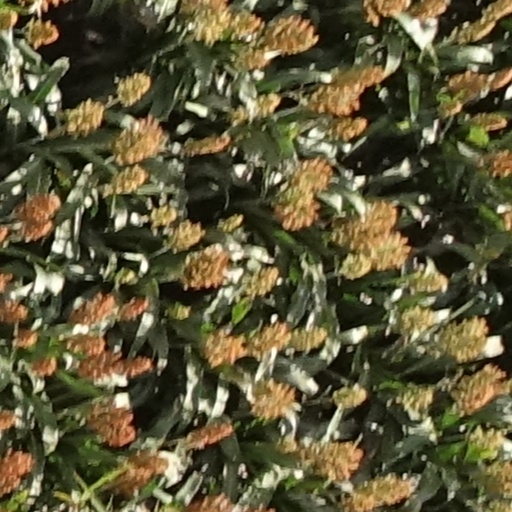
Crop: sorghum